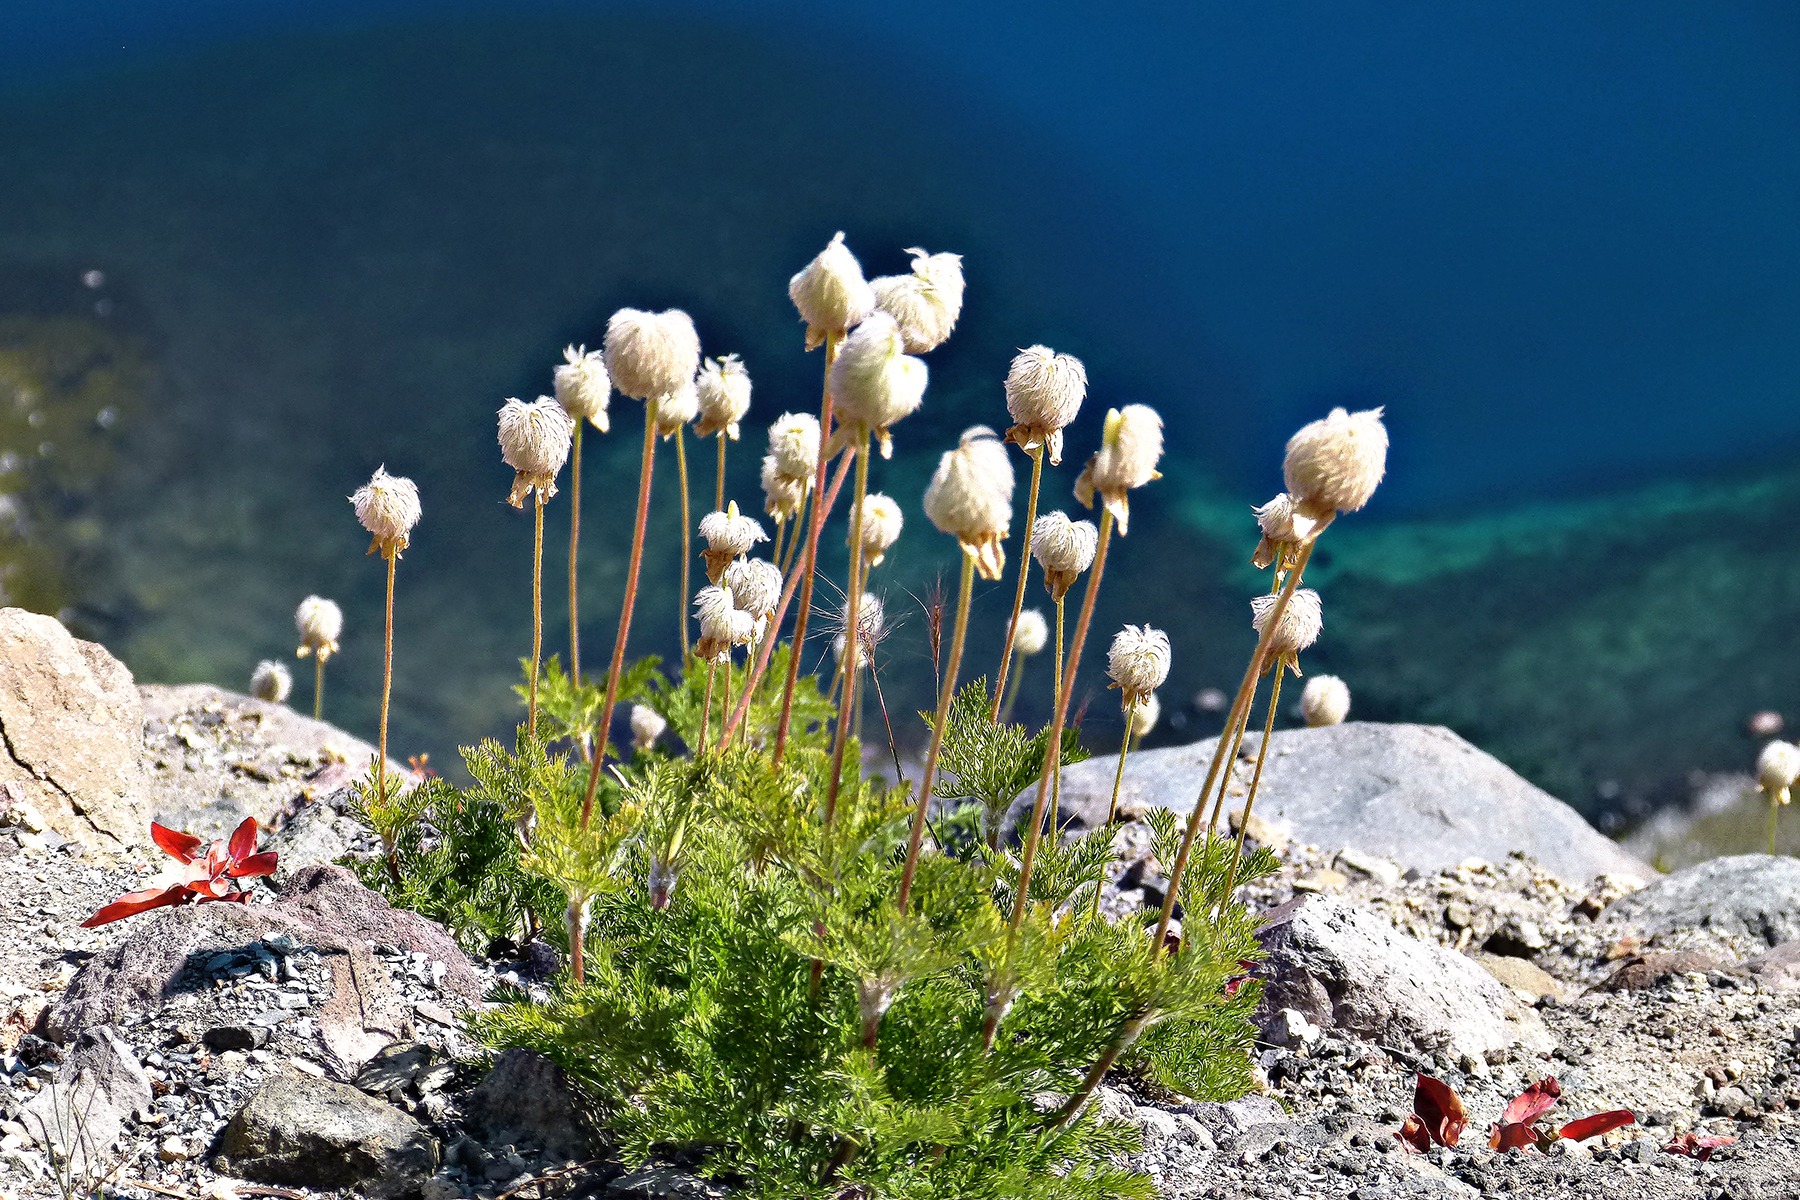
sea, water, nature, rock, mountain, plant, flower, blue, flora, plants, wildflower, rocks, wildflowers, cotton, macro photography, rock plants